Writing systems of Africa

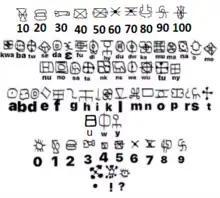
All Adinkra Characters of Adinkra Nkyea

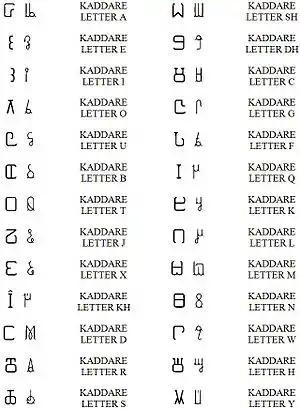
The Kaddare alphabet

Lusona is a system of ideograms that functioned as mnemonic devices to record proverbs, fables, games, riddles and animals, and to transmit knowledge. They originate in what is now eastern Angola, northwestern Zambia and adjacent areas of the Democratic Republic of the Congo.